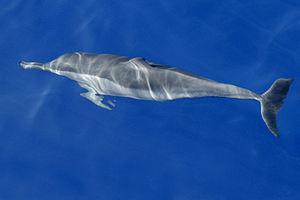
Le Dauphin à long bec est une espèce de mammifères odontocètes de la famille des Delphinidés.